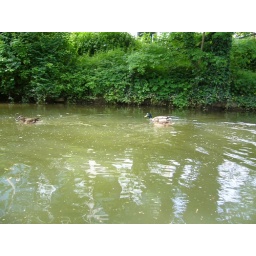
A male duck in pursuit of a female duck.